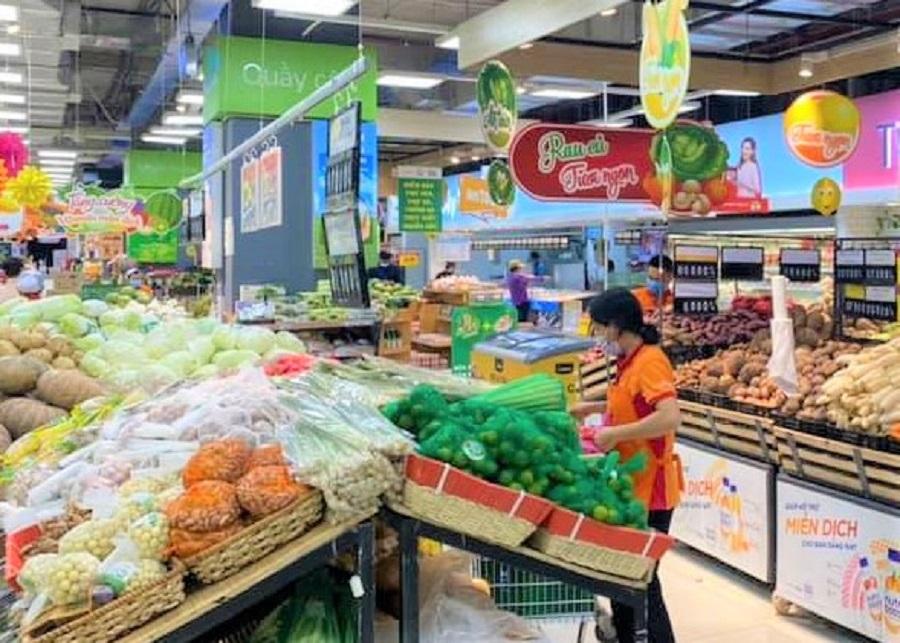
người phụ nữ mặc áo cam đang đứng ở trong siêu thị